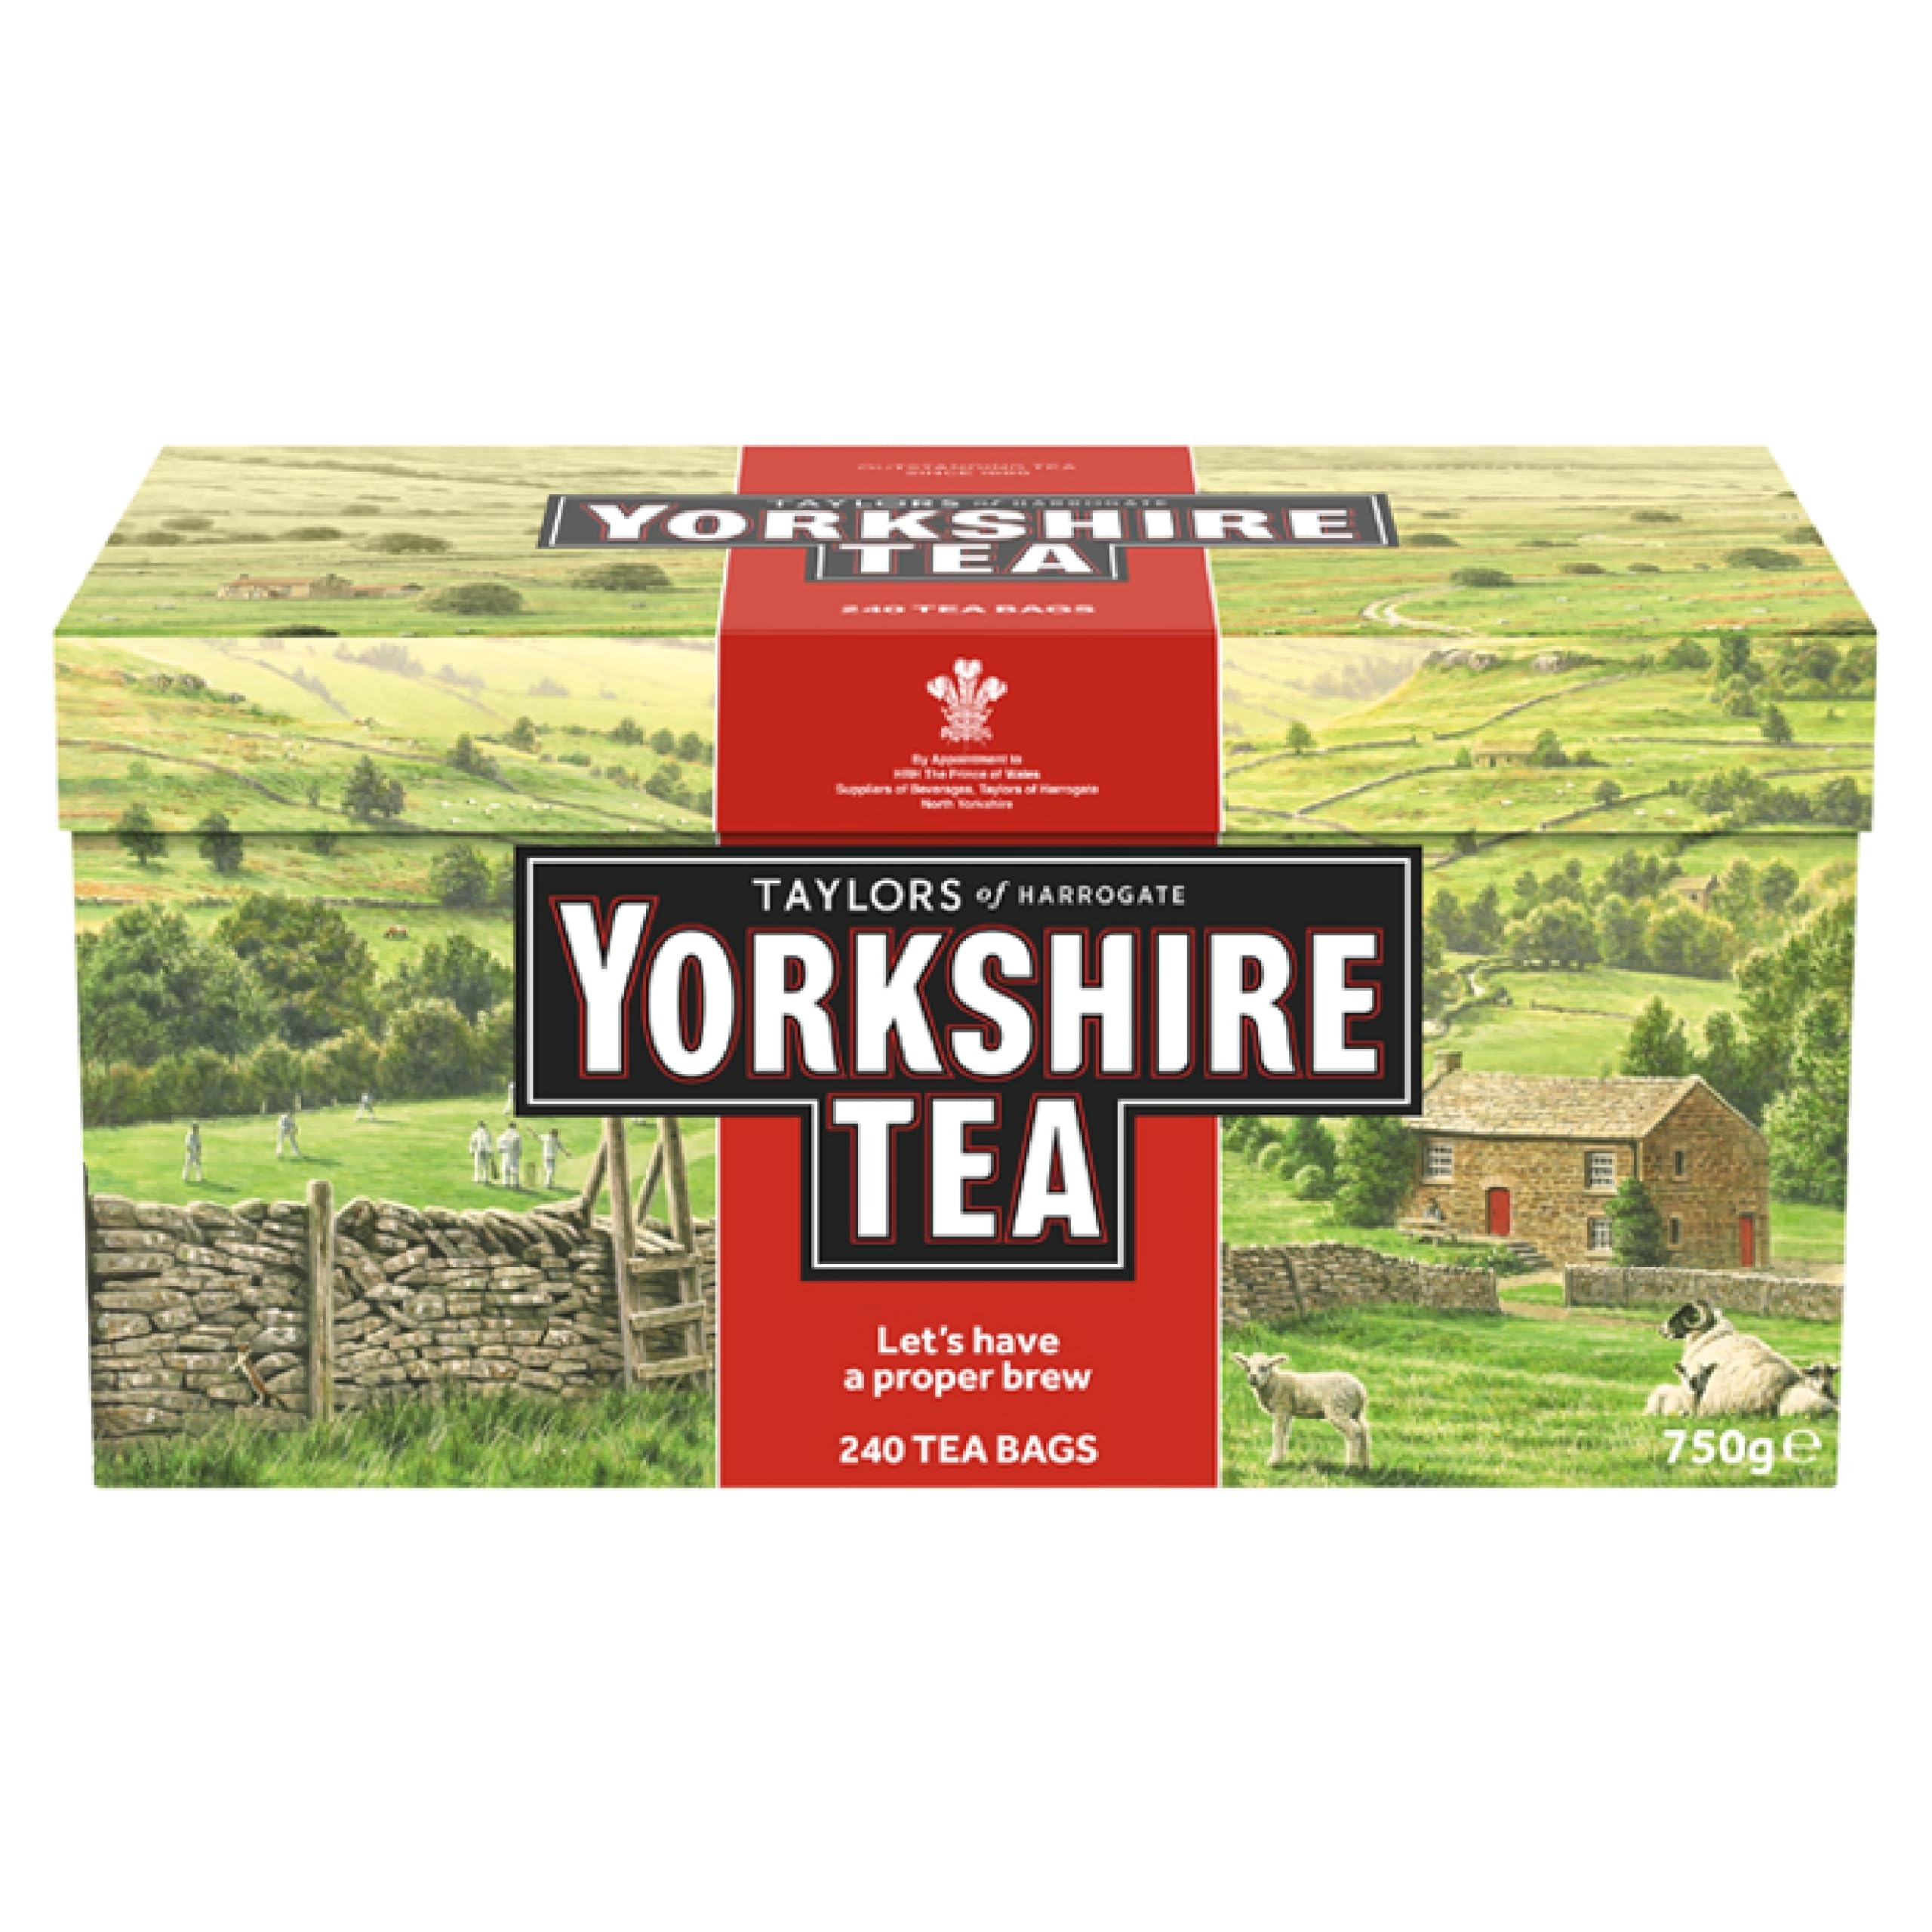
Item Name: Taylors of Harrogate Yorkshire Red, 240 Teabags
Bullet Point 1: Rich, full-bodied blend makes an ideal breakfast tea or afternoon delight.
Bullet Point 2: Ingredients: Black tea.
Bullet Point 3: For the perfect cup use one tea bag. Add freshly boiled water and infuse for 4-5 minutes. Serve pure or with milk.
Bullet Point 4: 240 tea bags.
Bullet Point 5: Taylors of Harrogate is Carbon Neutral Certified, a member of the Ethical Tea Partnership, and Rainforest Alliance Certified.
Value: 240.0
Unit: Count

Price: 13.74